Tall Poppy

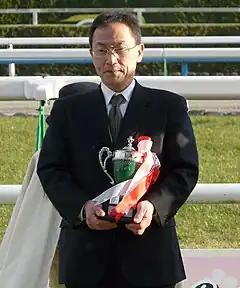
Tall Poppy's trainer Katsuhiko Sumii

On 8 March at Hanshin, Tall Poppy made her first appearance as a three-year-old in the 1600 metre Tulip Sho (a trial race for the Oka Sho) and finished a close second to Air Pascale. In the Oka Sho over the same course and distance five weeks later